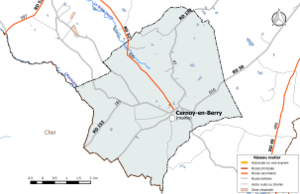
Carte du réseau routier de la commune de fr:Cernoy-en-Berry.
Cernoy-en-Berry est une commune française, située dans le département du Loiret en région Centre-Val de Loire.